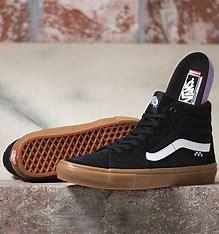
Brand: Vans
Model: SK8 Hi Skate